The Tree of Man

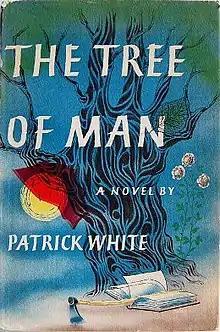
First edition (US)

The Tree of Man is the fourth published novel by the Australian novelist and 1973 Nobel Prize-winner, Patrick White.